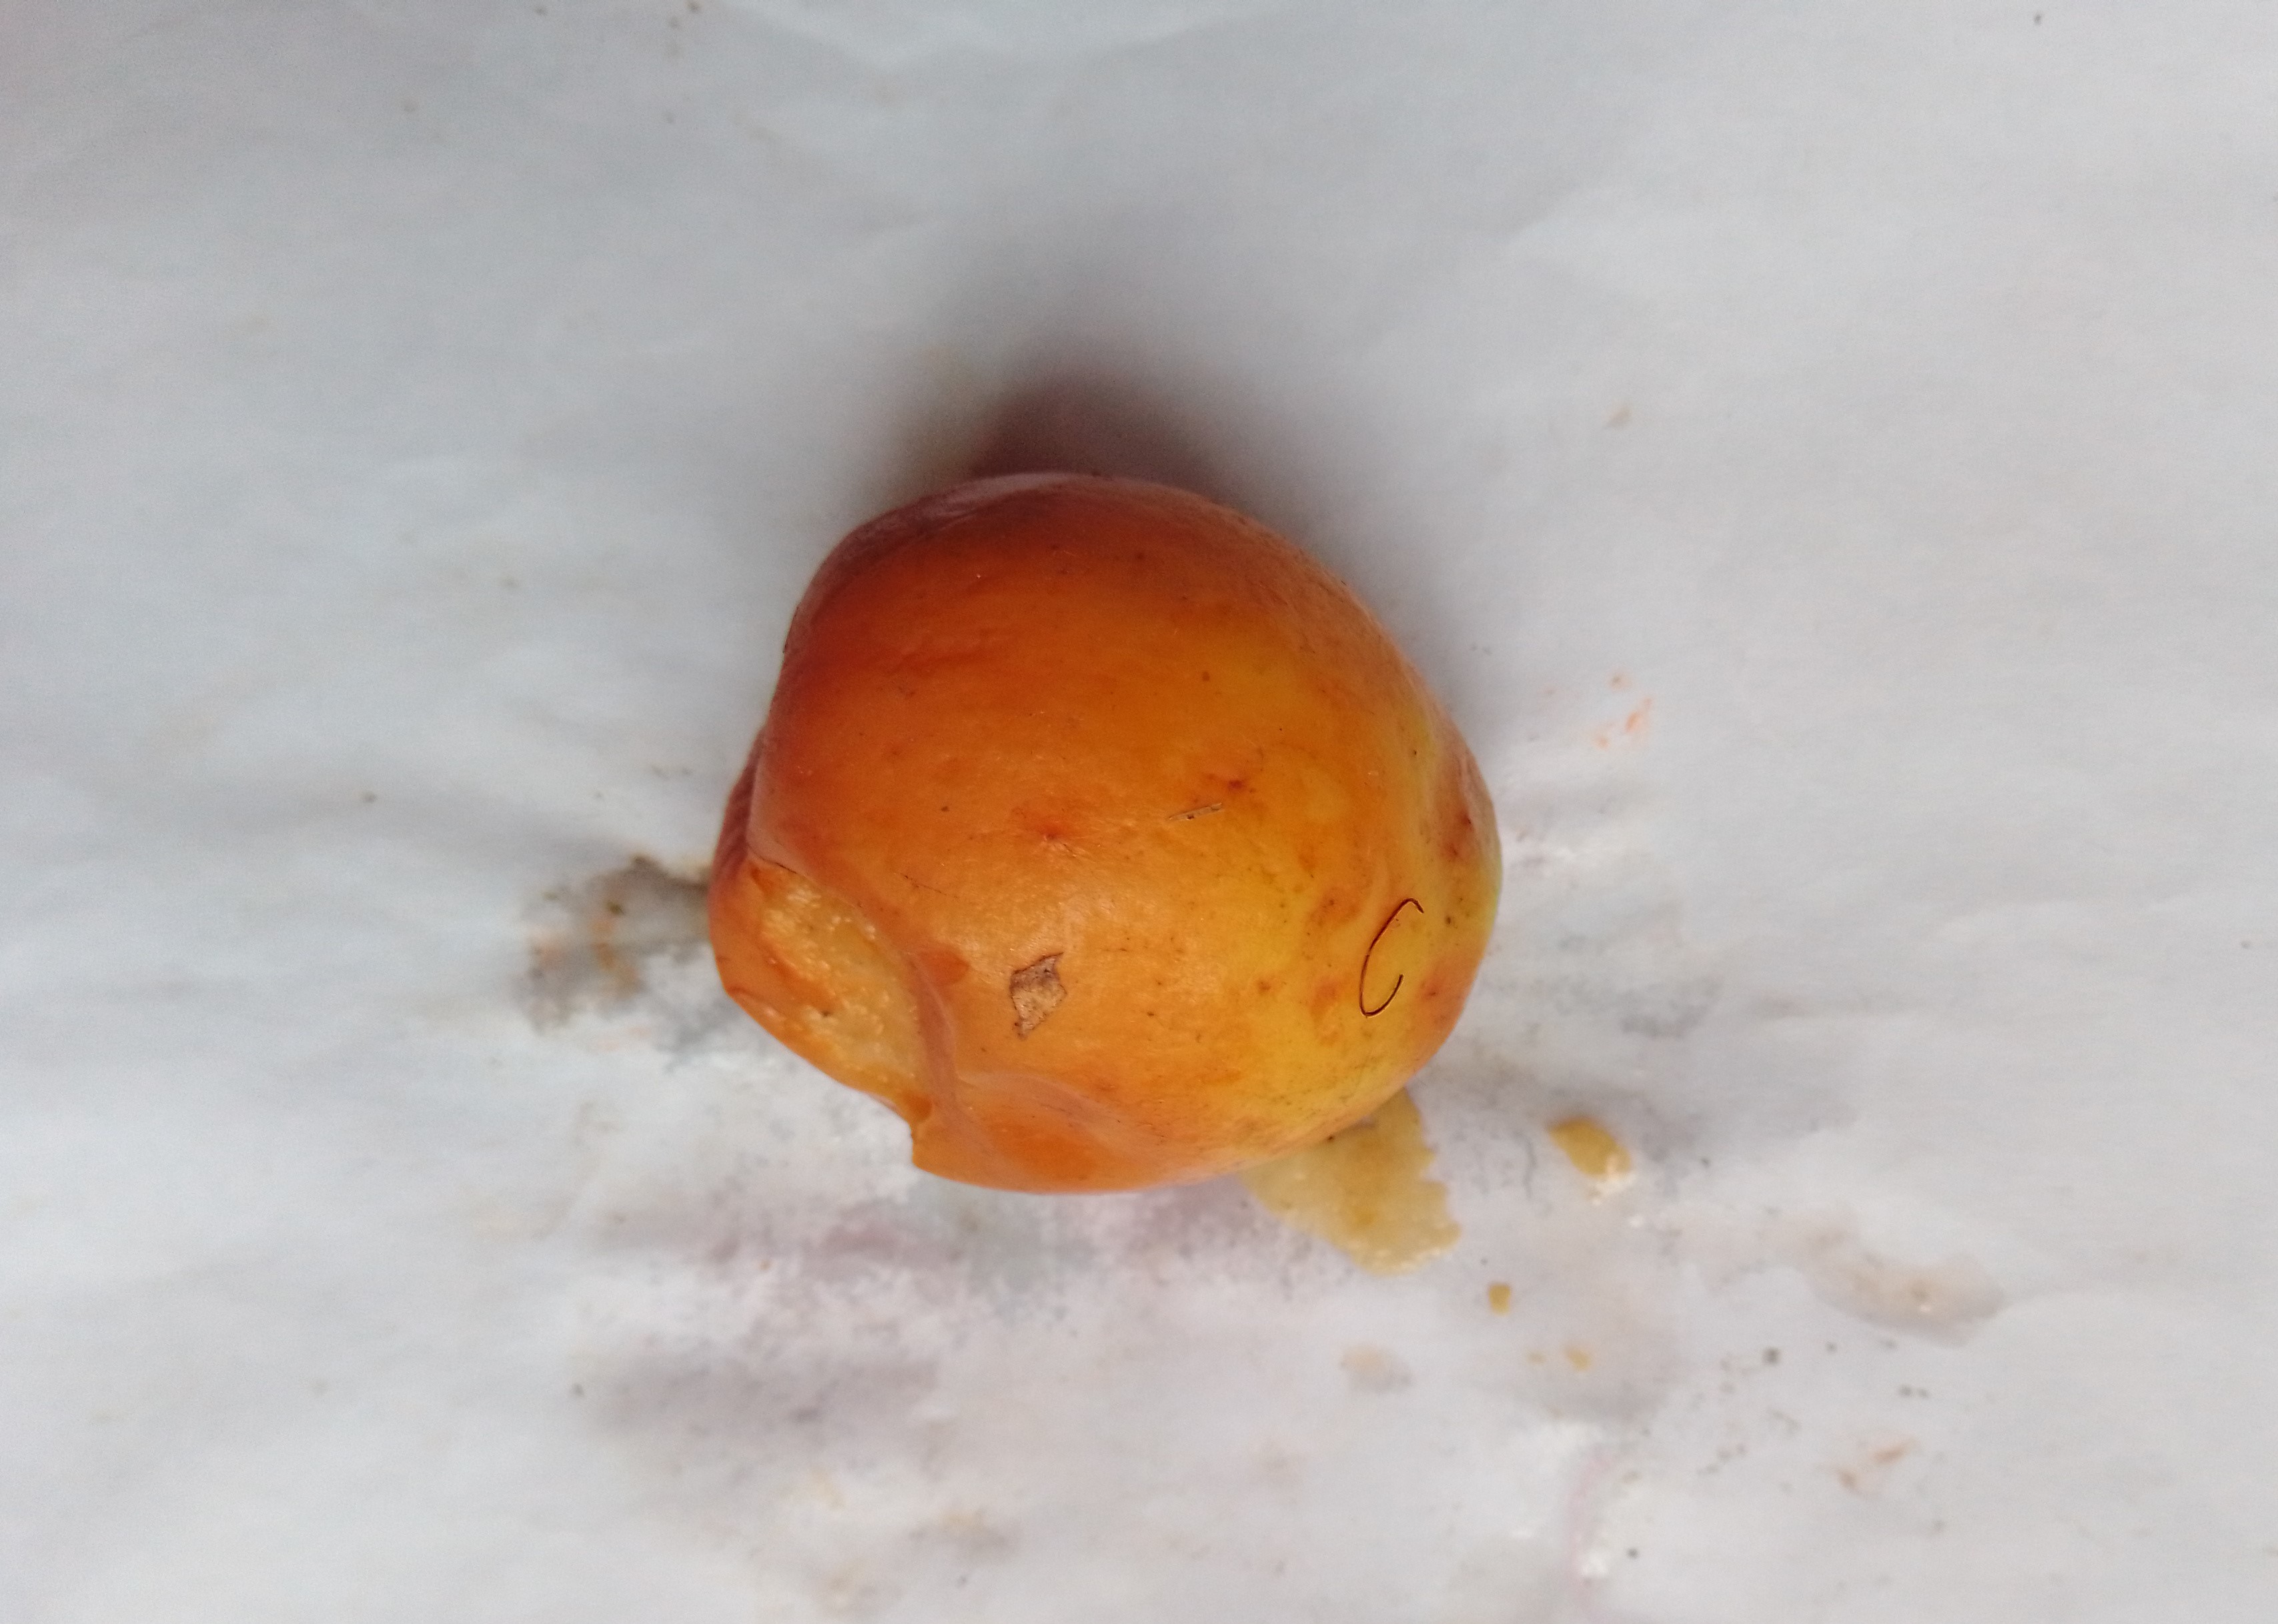
Fruit: jujube
Condition: rotten